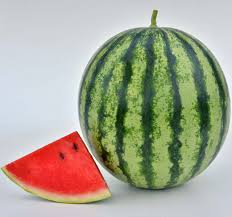
Label: Watermelon